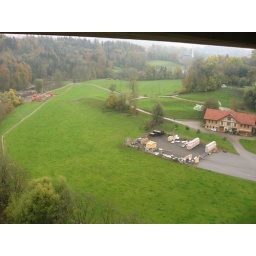
View from the highway viaduct over the Sitter river near St. Gallen